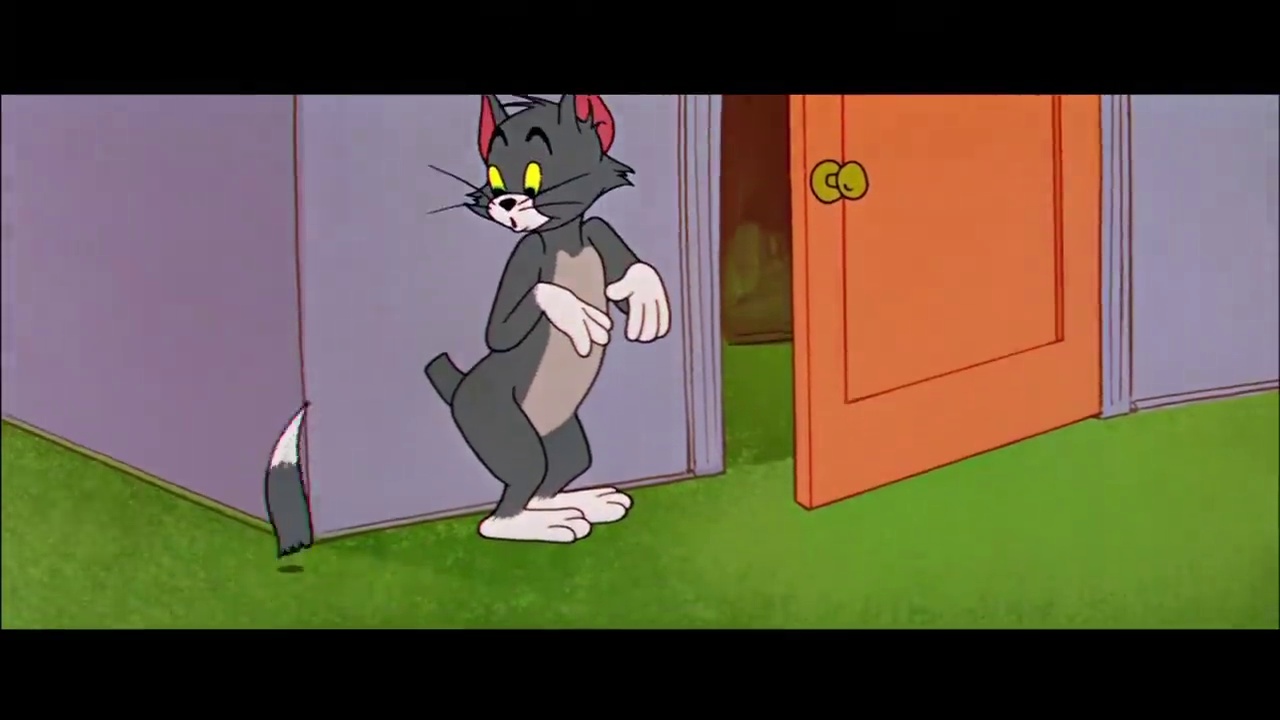
Portrait style: Cartoon Portrait